Fürstenberg China

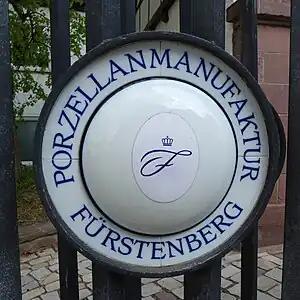
Porcelain plate on the castle gate

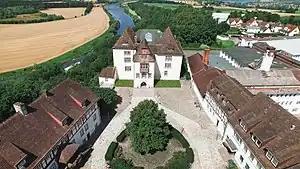
Fürstenberg Castle building complex – the central building housing the porcelain museum

The Fürstenberg China Factory was founded on 11 January 1747 in Fürstenberg, on the Weser river, by Johann Georg von Langen at the direction of Duke Charles I of Brunswick-Wolfenbüttel. It is the second-oldest porcelain manufacturer in Germany that still operates on its original site.